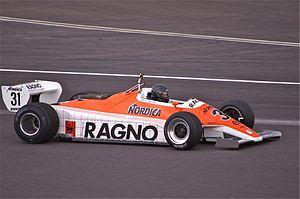
L'Arrows A4 est une monoplace de Formule 1 engagée par Arrows ayant couru le championnat du monde de Formule 1 1982 avec Brian Henton, Marc Surer et Mauro Baldi.
Arrows, est une ancienne écurie de Formule 1 britannique, ayant participé au championnat du monde de 1978 à 2002. Le nom de l'écurie est un acronyme constitué du nom des fondateurs : Franco Ambrosio, Alan Rees, Jackie Oliver, Dave Wass et Tony Southgate.